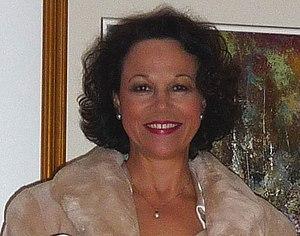
Gertrude Bourdon au Bal des grands romantique en mars 2010
Gertrude Bourdon, né le 16 novembre 1955 à Saint-Cyprien au Québec, est une gestionnaire, conférencière, infirmière et femme politique québécoise.